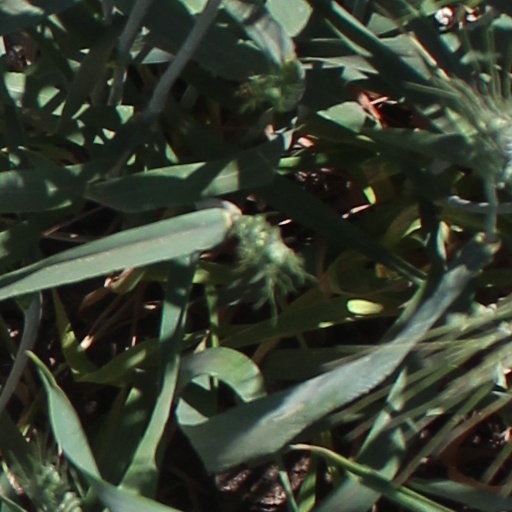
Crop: wheat